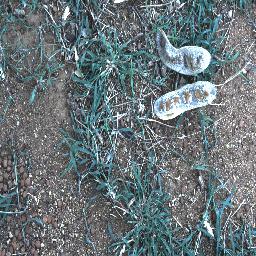
Label: negative